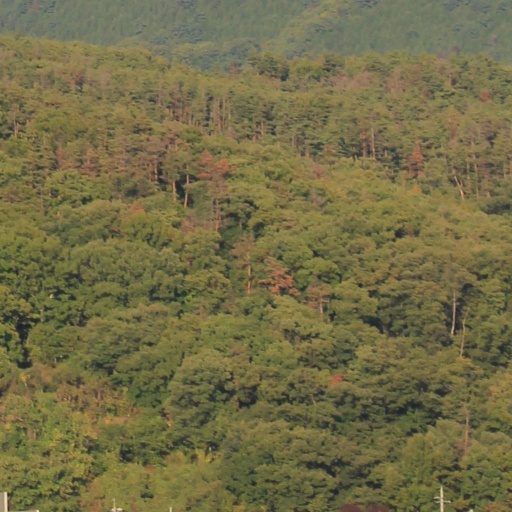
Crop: grape